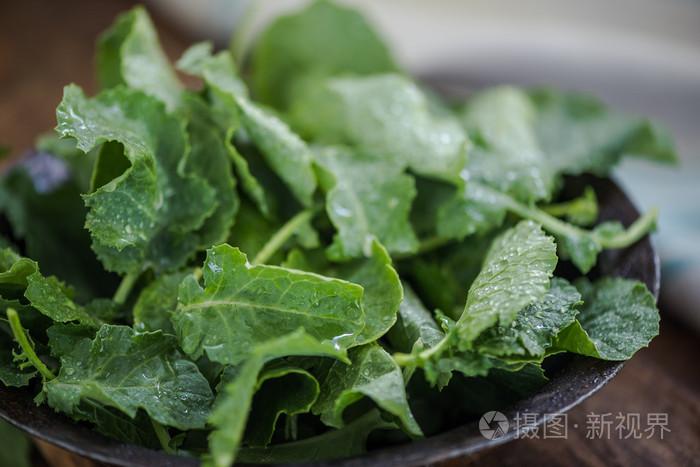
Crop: unknown
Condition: cabbage